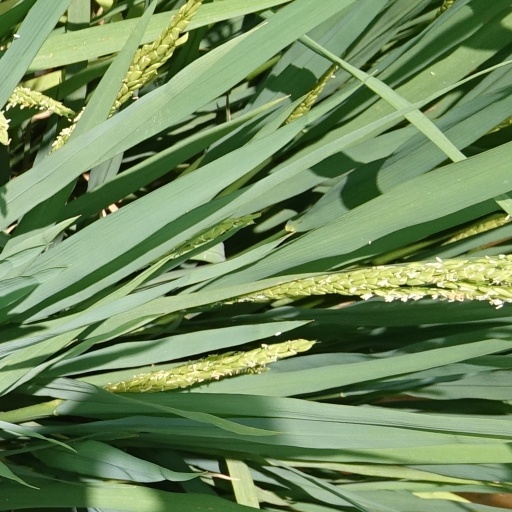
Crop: rice